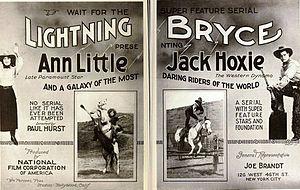
Jack Hoxie ou Hart Hoxie est un acteur américain. Il a tourné essentiellement des westerns au temps du muet.